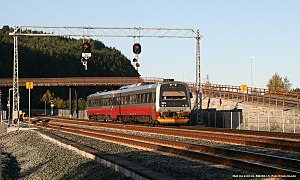
Trønderbanen
Trønderbanetog (type 92) ved Hell Station, 2012.
Trønderbanen er betegnelsen for lokaltogene og visse jernbaner i Trøndelag fylke i Norge. Bane Nor benytter navnet om strækningen Trondheim–Steinkjer på Nordlandsbanen, mens NSB benytter det om lokaltogene på strækningen Steinkjer–Trondheim–Støren–Røros på Nordlandsbanen, Dovrebanen og Rørosbanen. Navnet benyttes også i regeringsdokumenter om disse strækninger. Indimellem bruges navnet også om strækningerne mellem Oppdal, Røros, Trondheim og Steinkjer. Navnet blev tidligere benyttet af NSB som projektnavn for koordineringen af persontog på denne strækning fra 1993 til og med 2003. NSB ophørte med at bruge navnet i 2004, mens Statens jernbanetilsyn fortsatte med at benytte det. Senere har NSB taget det i brug igen.